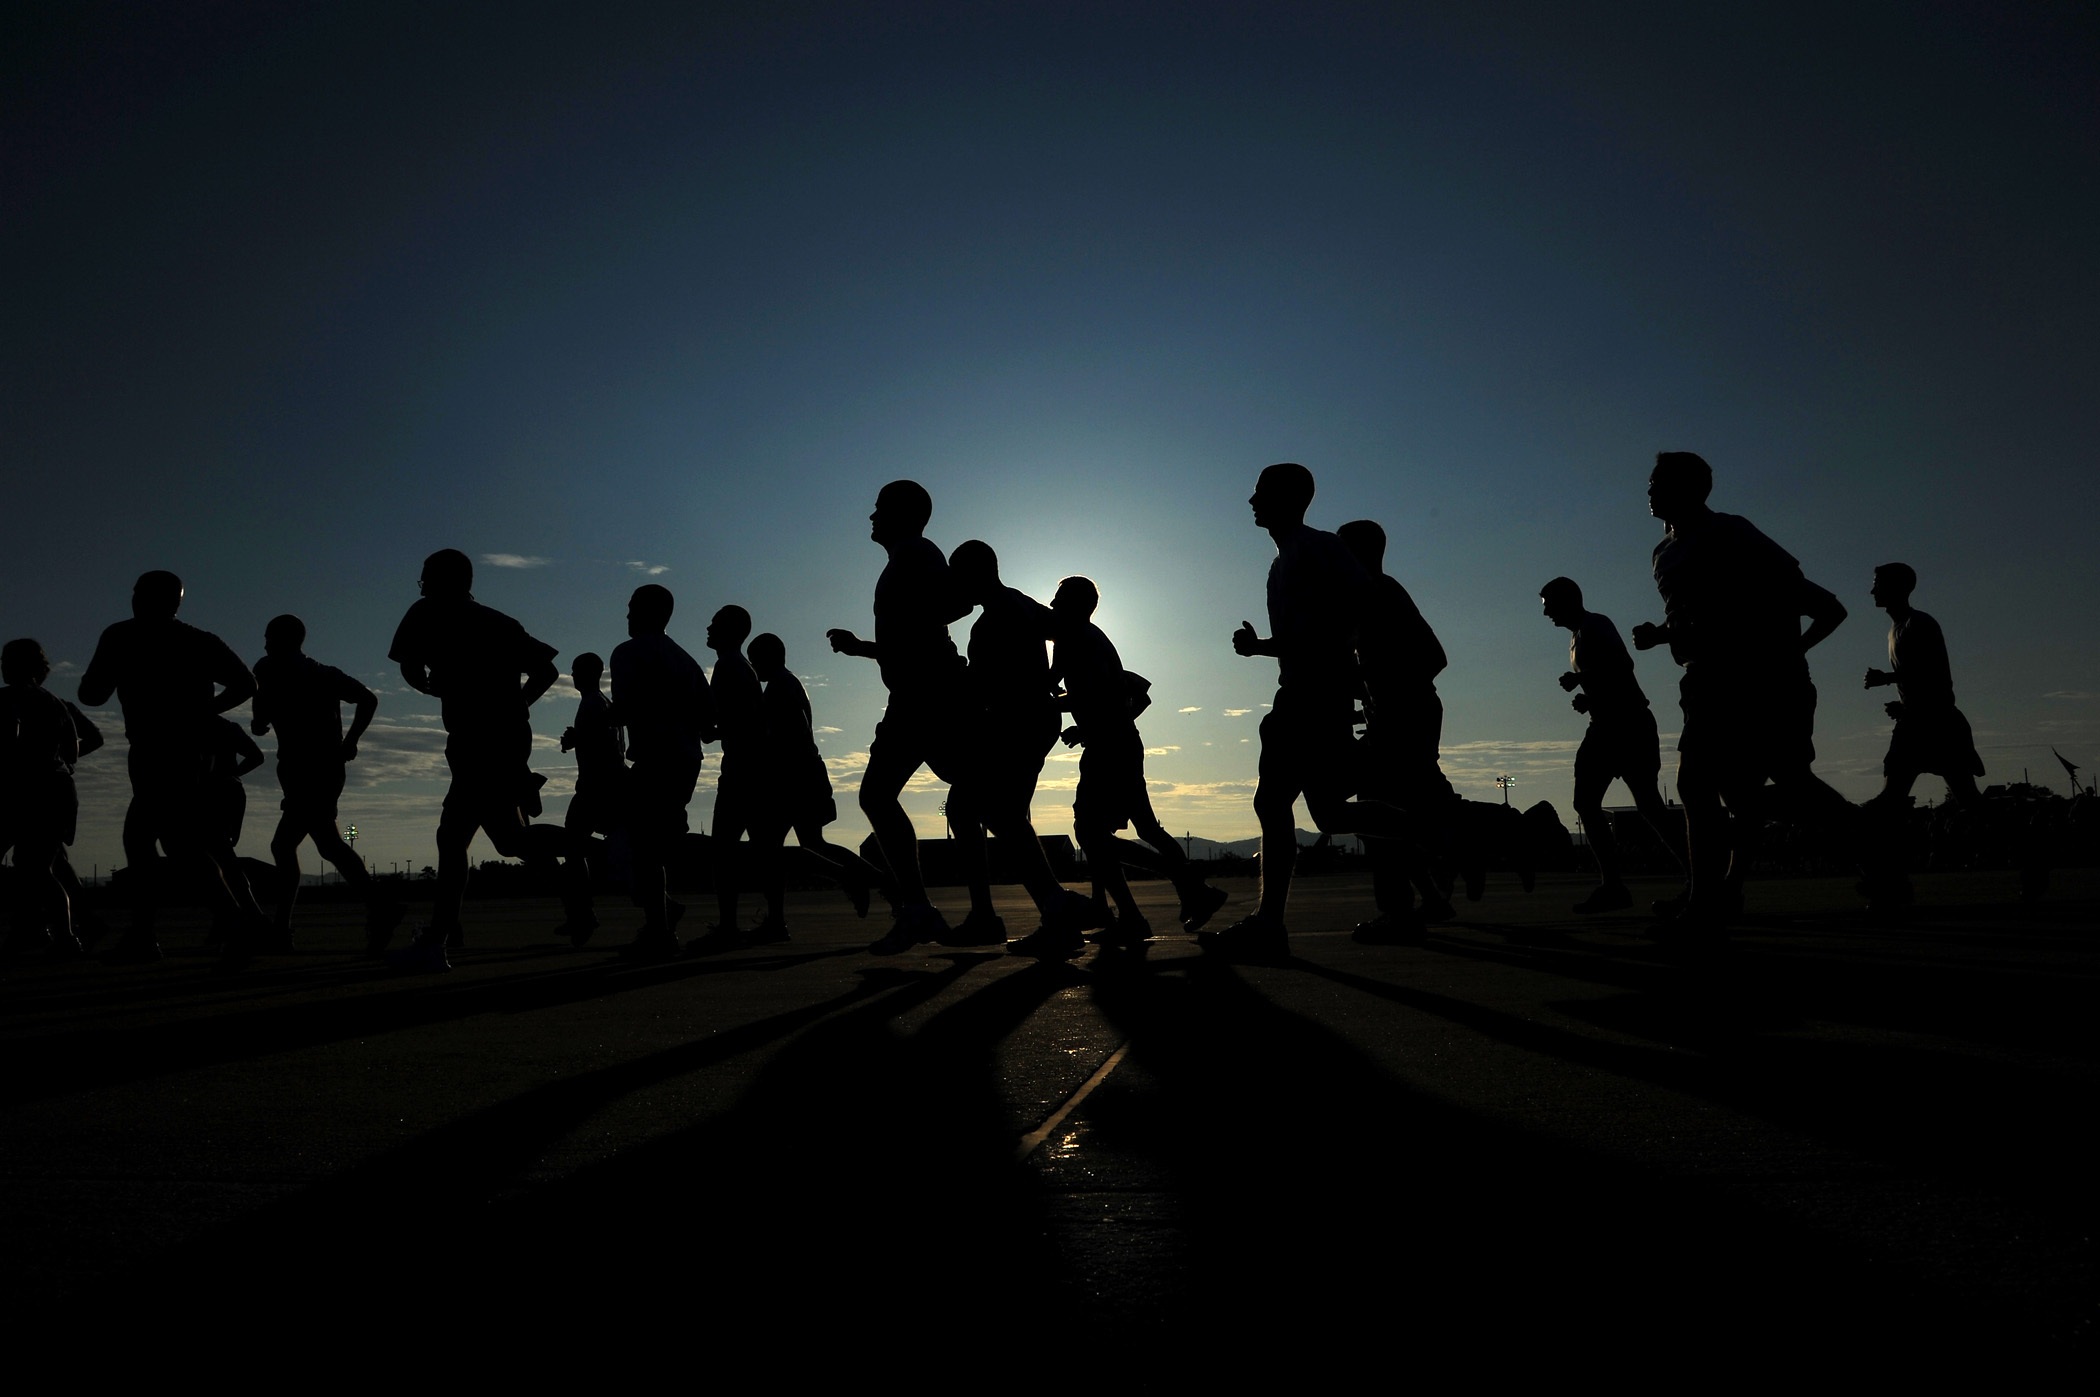
silhouette, light, sunset, road, sport, night, running, run, crowd, dusk, evening, shadow, training, darkness, jogging, healthy, fitness, workout, race, competition, runners, silhouettes, endurance, athletes, active, atmosphere of earth